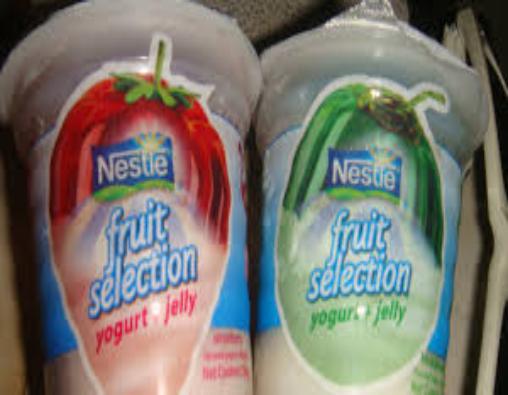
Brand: Fruit Selection Yogurt
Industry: Food